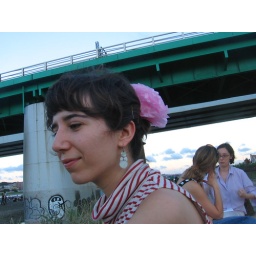
birthday girl by the tama river